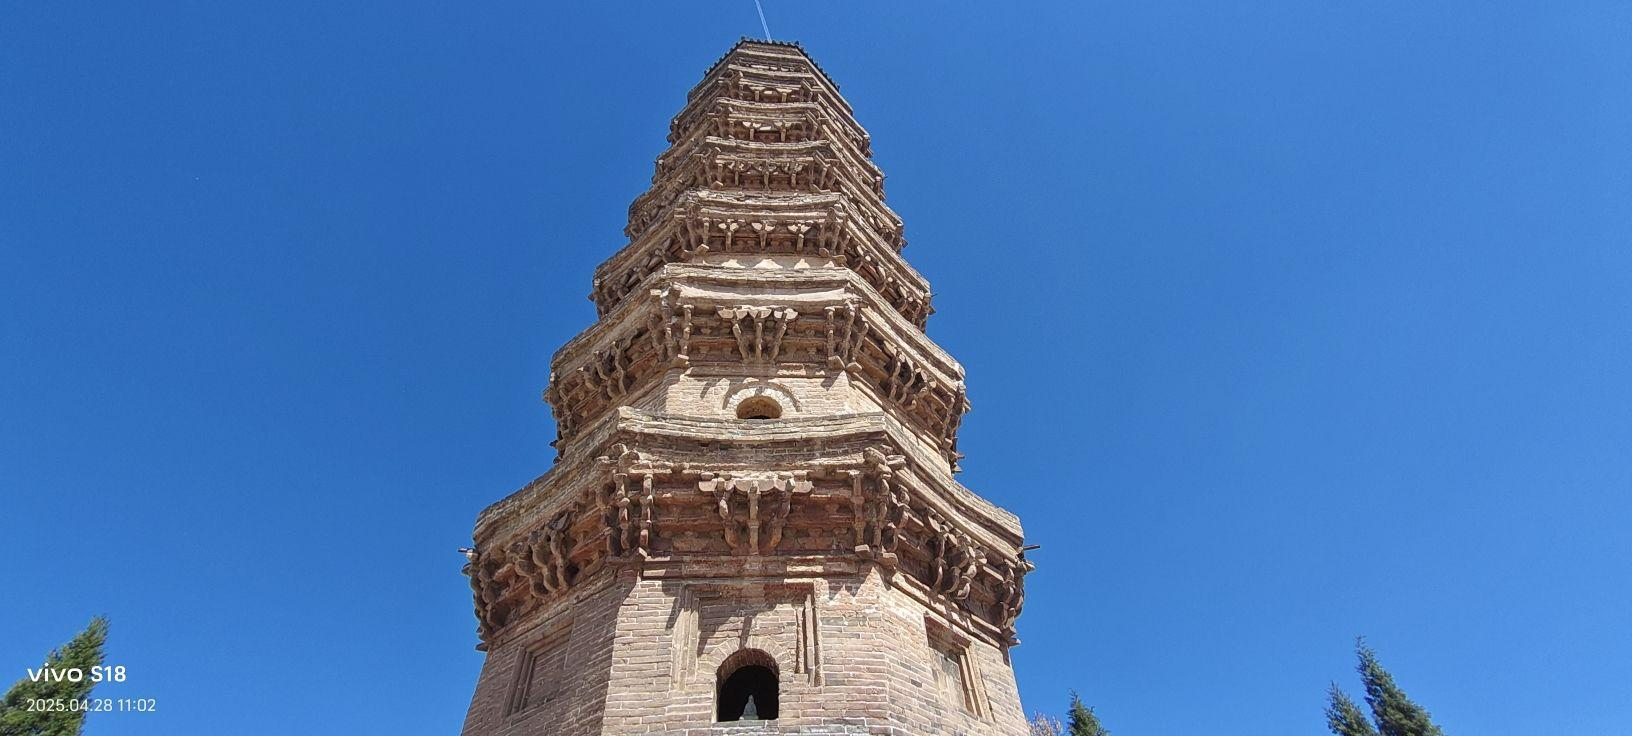
地标名称：普彤塔
所在城市：邢台市·南宫市